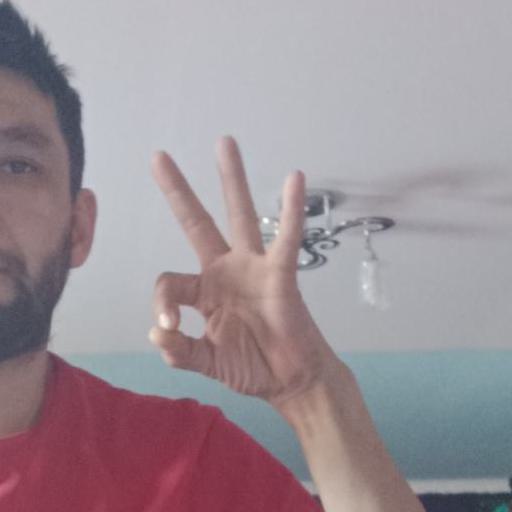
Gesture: ok